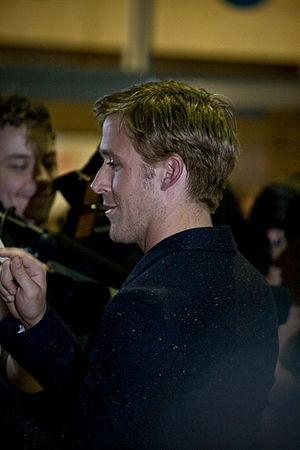
Drive, ou Sang-froid au Québec, est un thriller américain réalisé par Nicolas Winding Refn, sorti en 2011 et adapté du roman du même nom de James Sallis par Hossein Amini. Comme dans le livre, le film traite de la double vie d'un homme, interprété par Ryan Gosling, cascadeur le jour et chauffeur pour criminels la nuit. Le réalisateur a expliqué qu'il avait été influencé par Bullitt et Le Jour du fléau, et que Drive est un hommage à Alejandro Jodorowsky. La thématique du film est également largement inspirée de Driver.